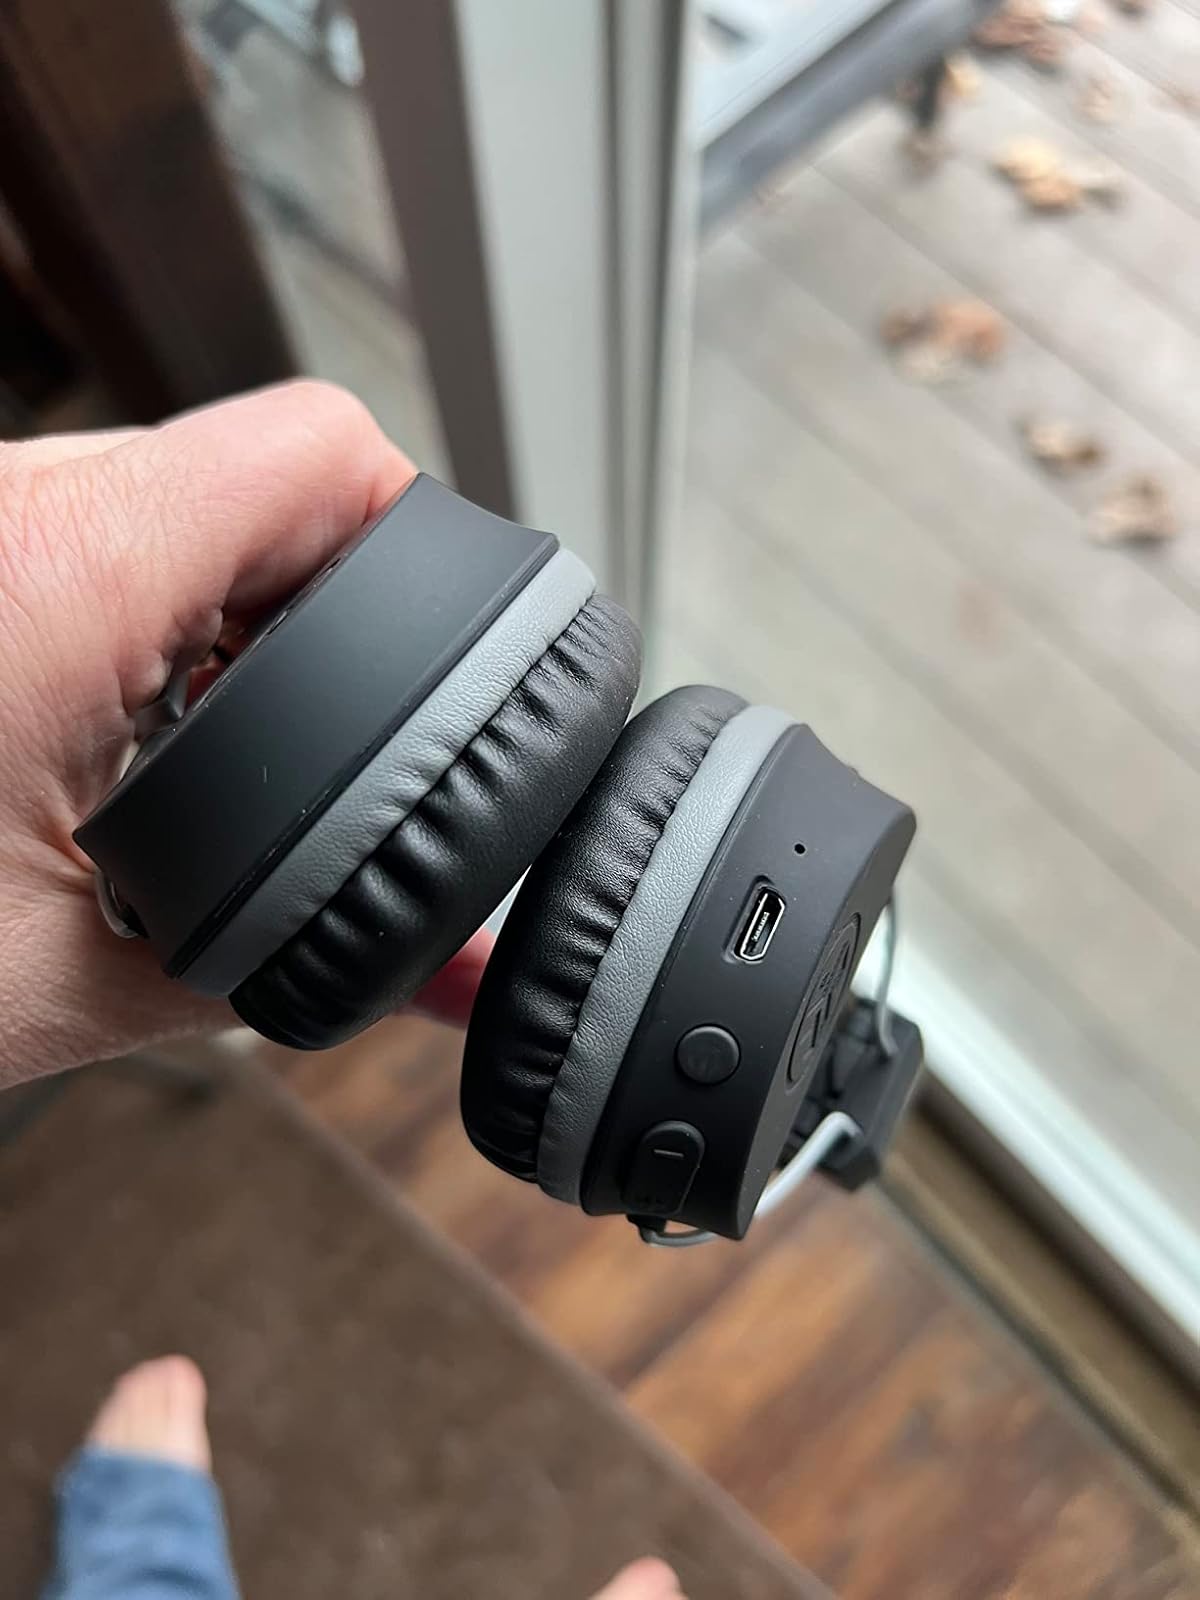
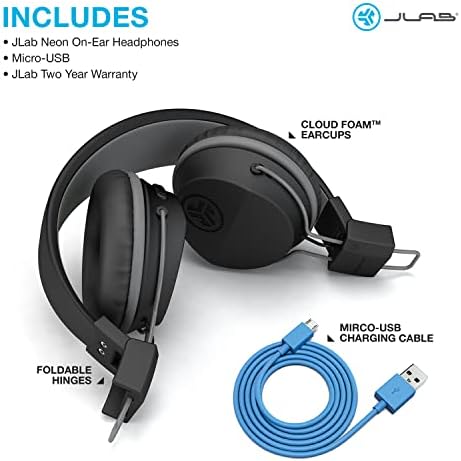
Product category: headphones
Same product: yes